United States invasion of Afghanistan

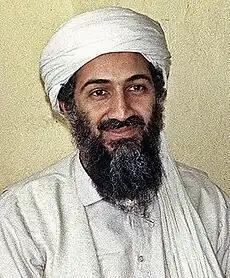
In the days and weeks immediately following 9/11, Osama bin Laden repeatedly denied having any role.

On the same day, a grand council of 300 or 700 Muslim clerics across Afghanistan, who had convened to decide bin Laden's fate, issued a "fatwa" recommending that the Islamic Emirate ask bin Laden to leave their country. The "fatwa" went on to warn that should the United States invade Afghanistan, jihad would become obligatory until the invaders were expelled. On 21 September, Muhammad Umar rejected both Bush's demands and the advice of the council, again denying that bin Laden was responsible for 9/11.